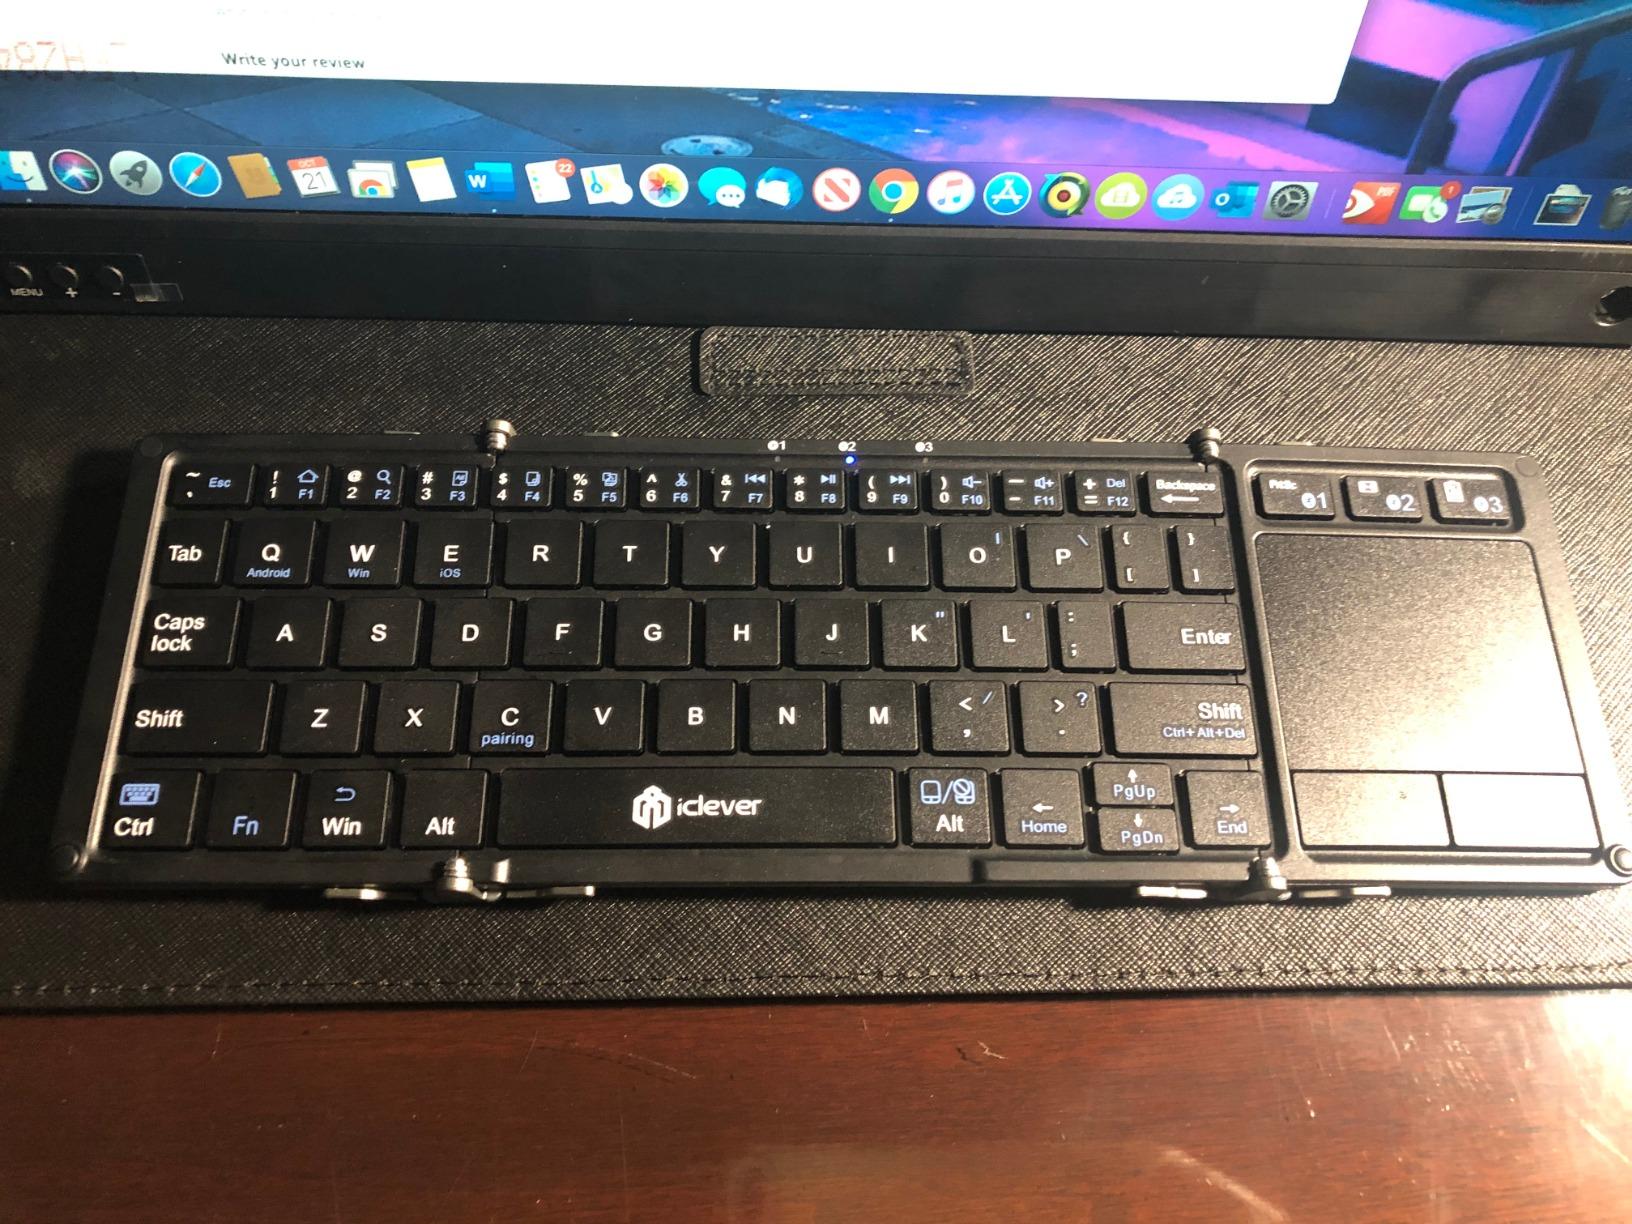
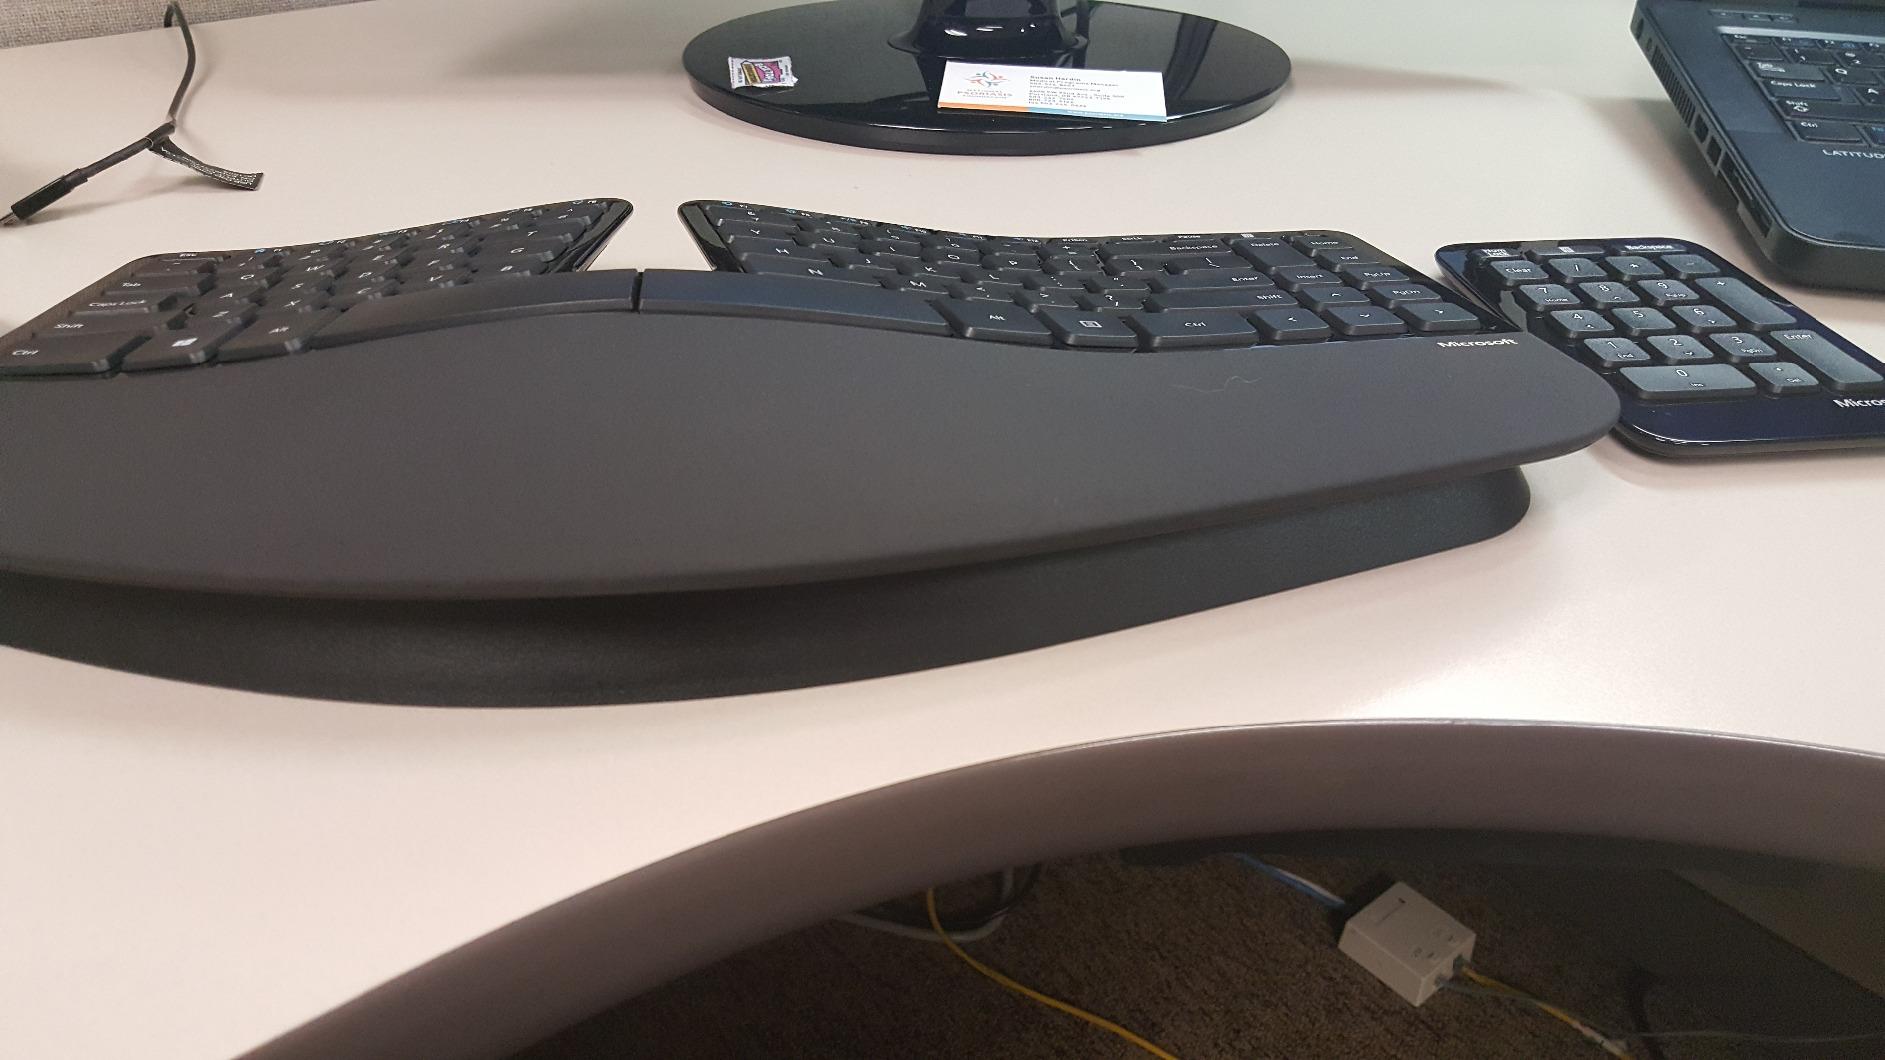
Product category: keyboard
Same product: no